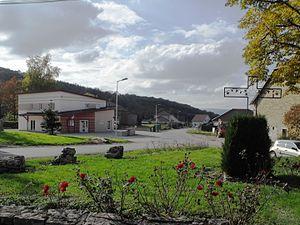
Croix et mairie de Vennans, Doubs, France
Vennans est une commune française située dans le département du Doubs en région Bourgogne-Franche-Comté.